Vladimir Putin 2024 presidential campaign

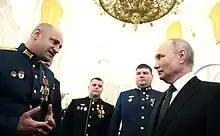
Putin during a conversation with Artyom Zhoga, during which he announced his intention to run for president again

In the second half of 2023, there were rumors about the date of Vladimir Putin's announcement of his participation in the election.